Harlingen, Netherlands

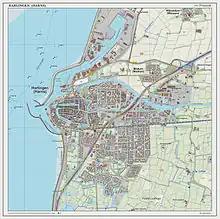
"Dutch Topographic map of Harlingen, June 2014"

Harlingen is a municipality and a city in the northern Netherlands, in the province of Friesland.